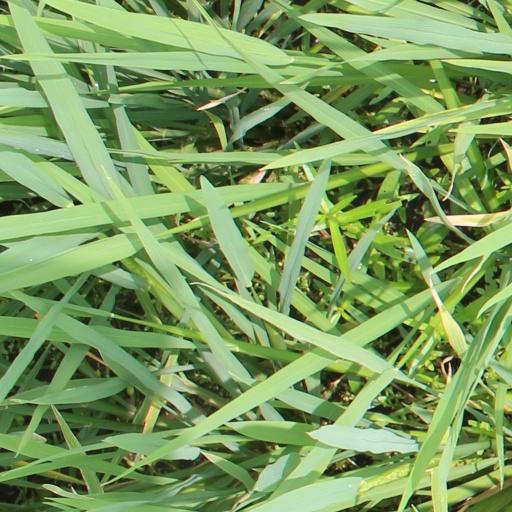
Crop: rice